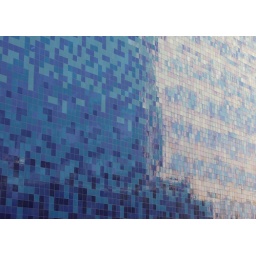
Tile wall at the convention center in downtown Austin reflecting the building across the street.